Casa Vicens

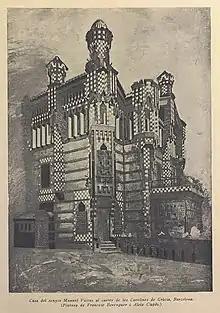
Casa Vicens Drawing (1910), by Francesc Berenguer and Aleix Clapés

In 1878 Gaudí received a commission from Manuel Vicens i Montaner to build a summer residence for the family in the town of Gràcia. Manuel Vicens (1836–1895) was a stock and currency broker, although there is little information about him. From his will, it is known that he had a house in Alella, as well as two properties in the centre of Barcelona and some land in the Vallvidrera area. The land where the house was built had been inherited by Manuel Vicens from his mother, Rosa Montaner i Matas, in 1877. He died on April 29, 1895, leaving his properties to his widow, Dolors Giralt i Grífol.